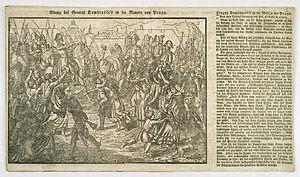
Entrée triomphale d'Henri Dembinski sur Prague